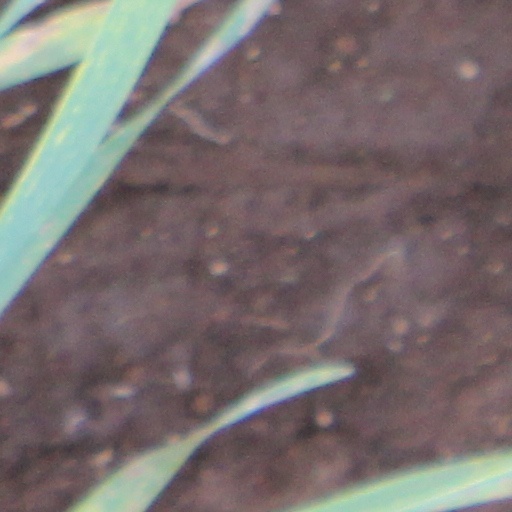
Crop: wheat